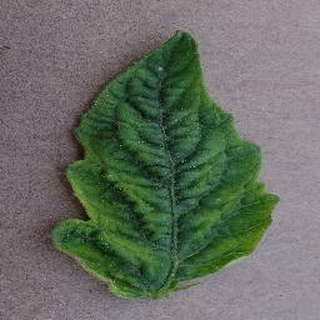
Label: tomato_yellow_leaf_curl_virus